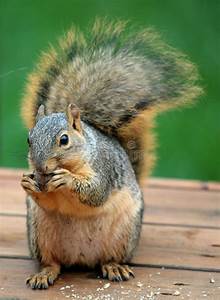
Label: scoiattolo